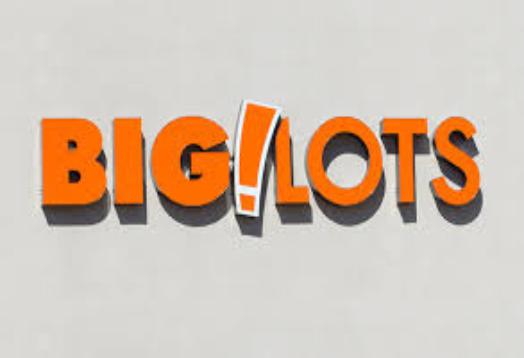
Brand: Big Lots
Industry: Necessities